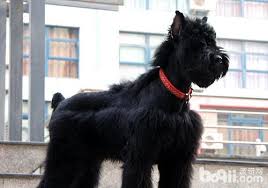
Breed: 232-n000089-giant_schnauzer